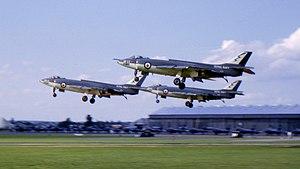
Le Supermarine Scimitar était un avion de chasse naval britannique exploité par la Fleet Air Arm de la Royal Navy. Le prototype de la version de production finale vola en janvier 1956 et les premiers appareils de production furent livrés en 1957. Il fut en service dans la Royal Navy de 1958 à 1969.